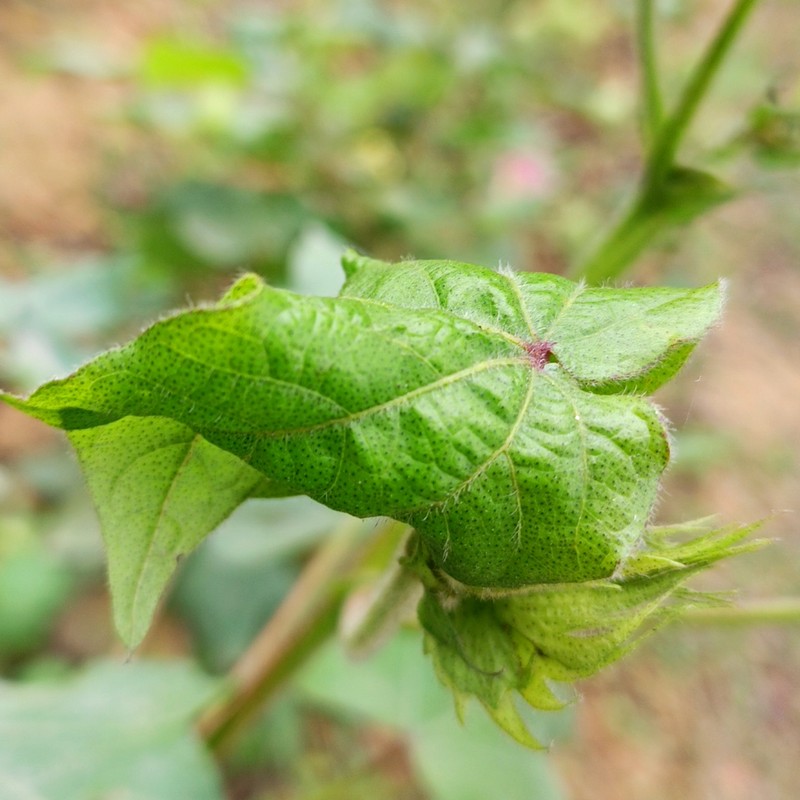
Label: Curl Virus